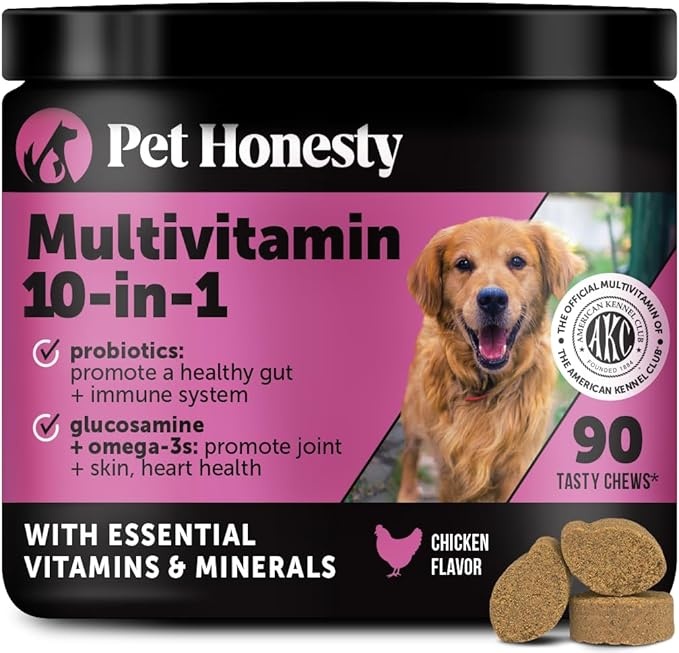
Multivitamin Dog Supplement, Glucosamine Chondroitin for Dogs, Probiotics, Omega Fish Oil, Dog Supplements & Vitamins, Vitamins for Skin and Coat Allergies (Chicken 90 ct)
About This 10 Benefits in 1 Daily Chew - Our 10 in1 Multivitamin chews combine a well-rounded blend of essential vitamins and supplements for dogs' overall daily health including glucosamine, probiotics, vitamins, and omegas. Vitamins A, C, and D3 have antioxidant properties that help improve your dog's immune system and keep their heart strong and healthy. Joint Health with Glucosamine - These soft chews have high amounts of glucosamine and other joint support ingredients that may help reduce joint inflammation caused by normal activity. These chews may help increase mobility and flexibility in your dog by providing building blocks for synovial fluid, cartilage, and connective tissues. Help Improve Digestion and Skin - Our chews contain 1 Billion CFU probiotics and pumpkin, which help keep your dog's digestive system and digestive tract running smoothly as well as targeting root causes of skin irritation. Their coat health is also supported by eggshell meal and omegas from krill oil, which can help heal dry, itchy, and flaky skin and increases coat strength, shine, and overall health. Pet Honesty Pledge: A taste your pet will love & results you can trust. Made with the most effective natural + other premium ingredients. Formulated without corn, wheat, or soy. No artificial preservatives, colors, or flavors. Made in the U.S.A. | NASC Member Company: All Pet Honesty products are made in the US with US and globally sourced ingredients and are produced in a GMP compliant facility that meets the highest safety standards so you can rest assured you're giving your pet the best quality product possible! Pet Honesty is also a NASC member company meaning it’s met the highest quality and compliance standards for pet supplements.
Brand: PetHonesty
Category: Animals & Pet Supplies > Pet Supplies > Pet Vitamins & Supplements > Multi-Vitamins